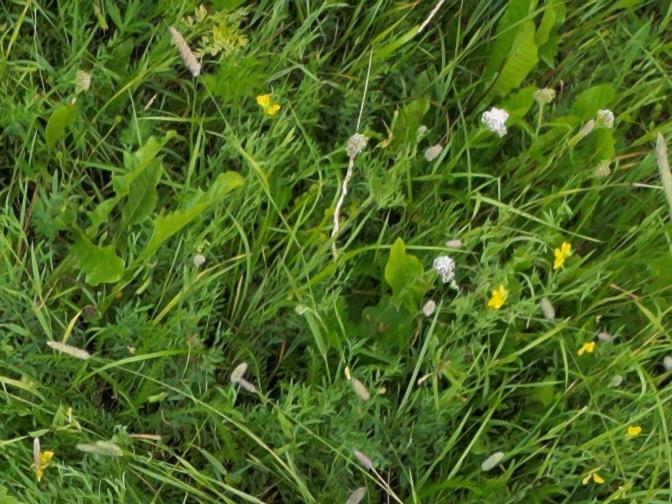
Flowers visible: yarrow flowers, yarrow flowers